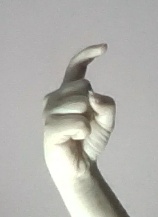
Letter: ra